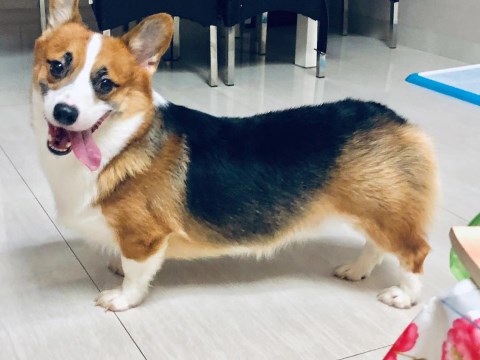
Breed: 2909-n000116-Cardigan